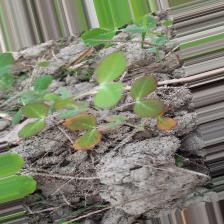
Label: Lentil Rust